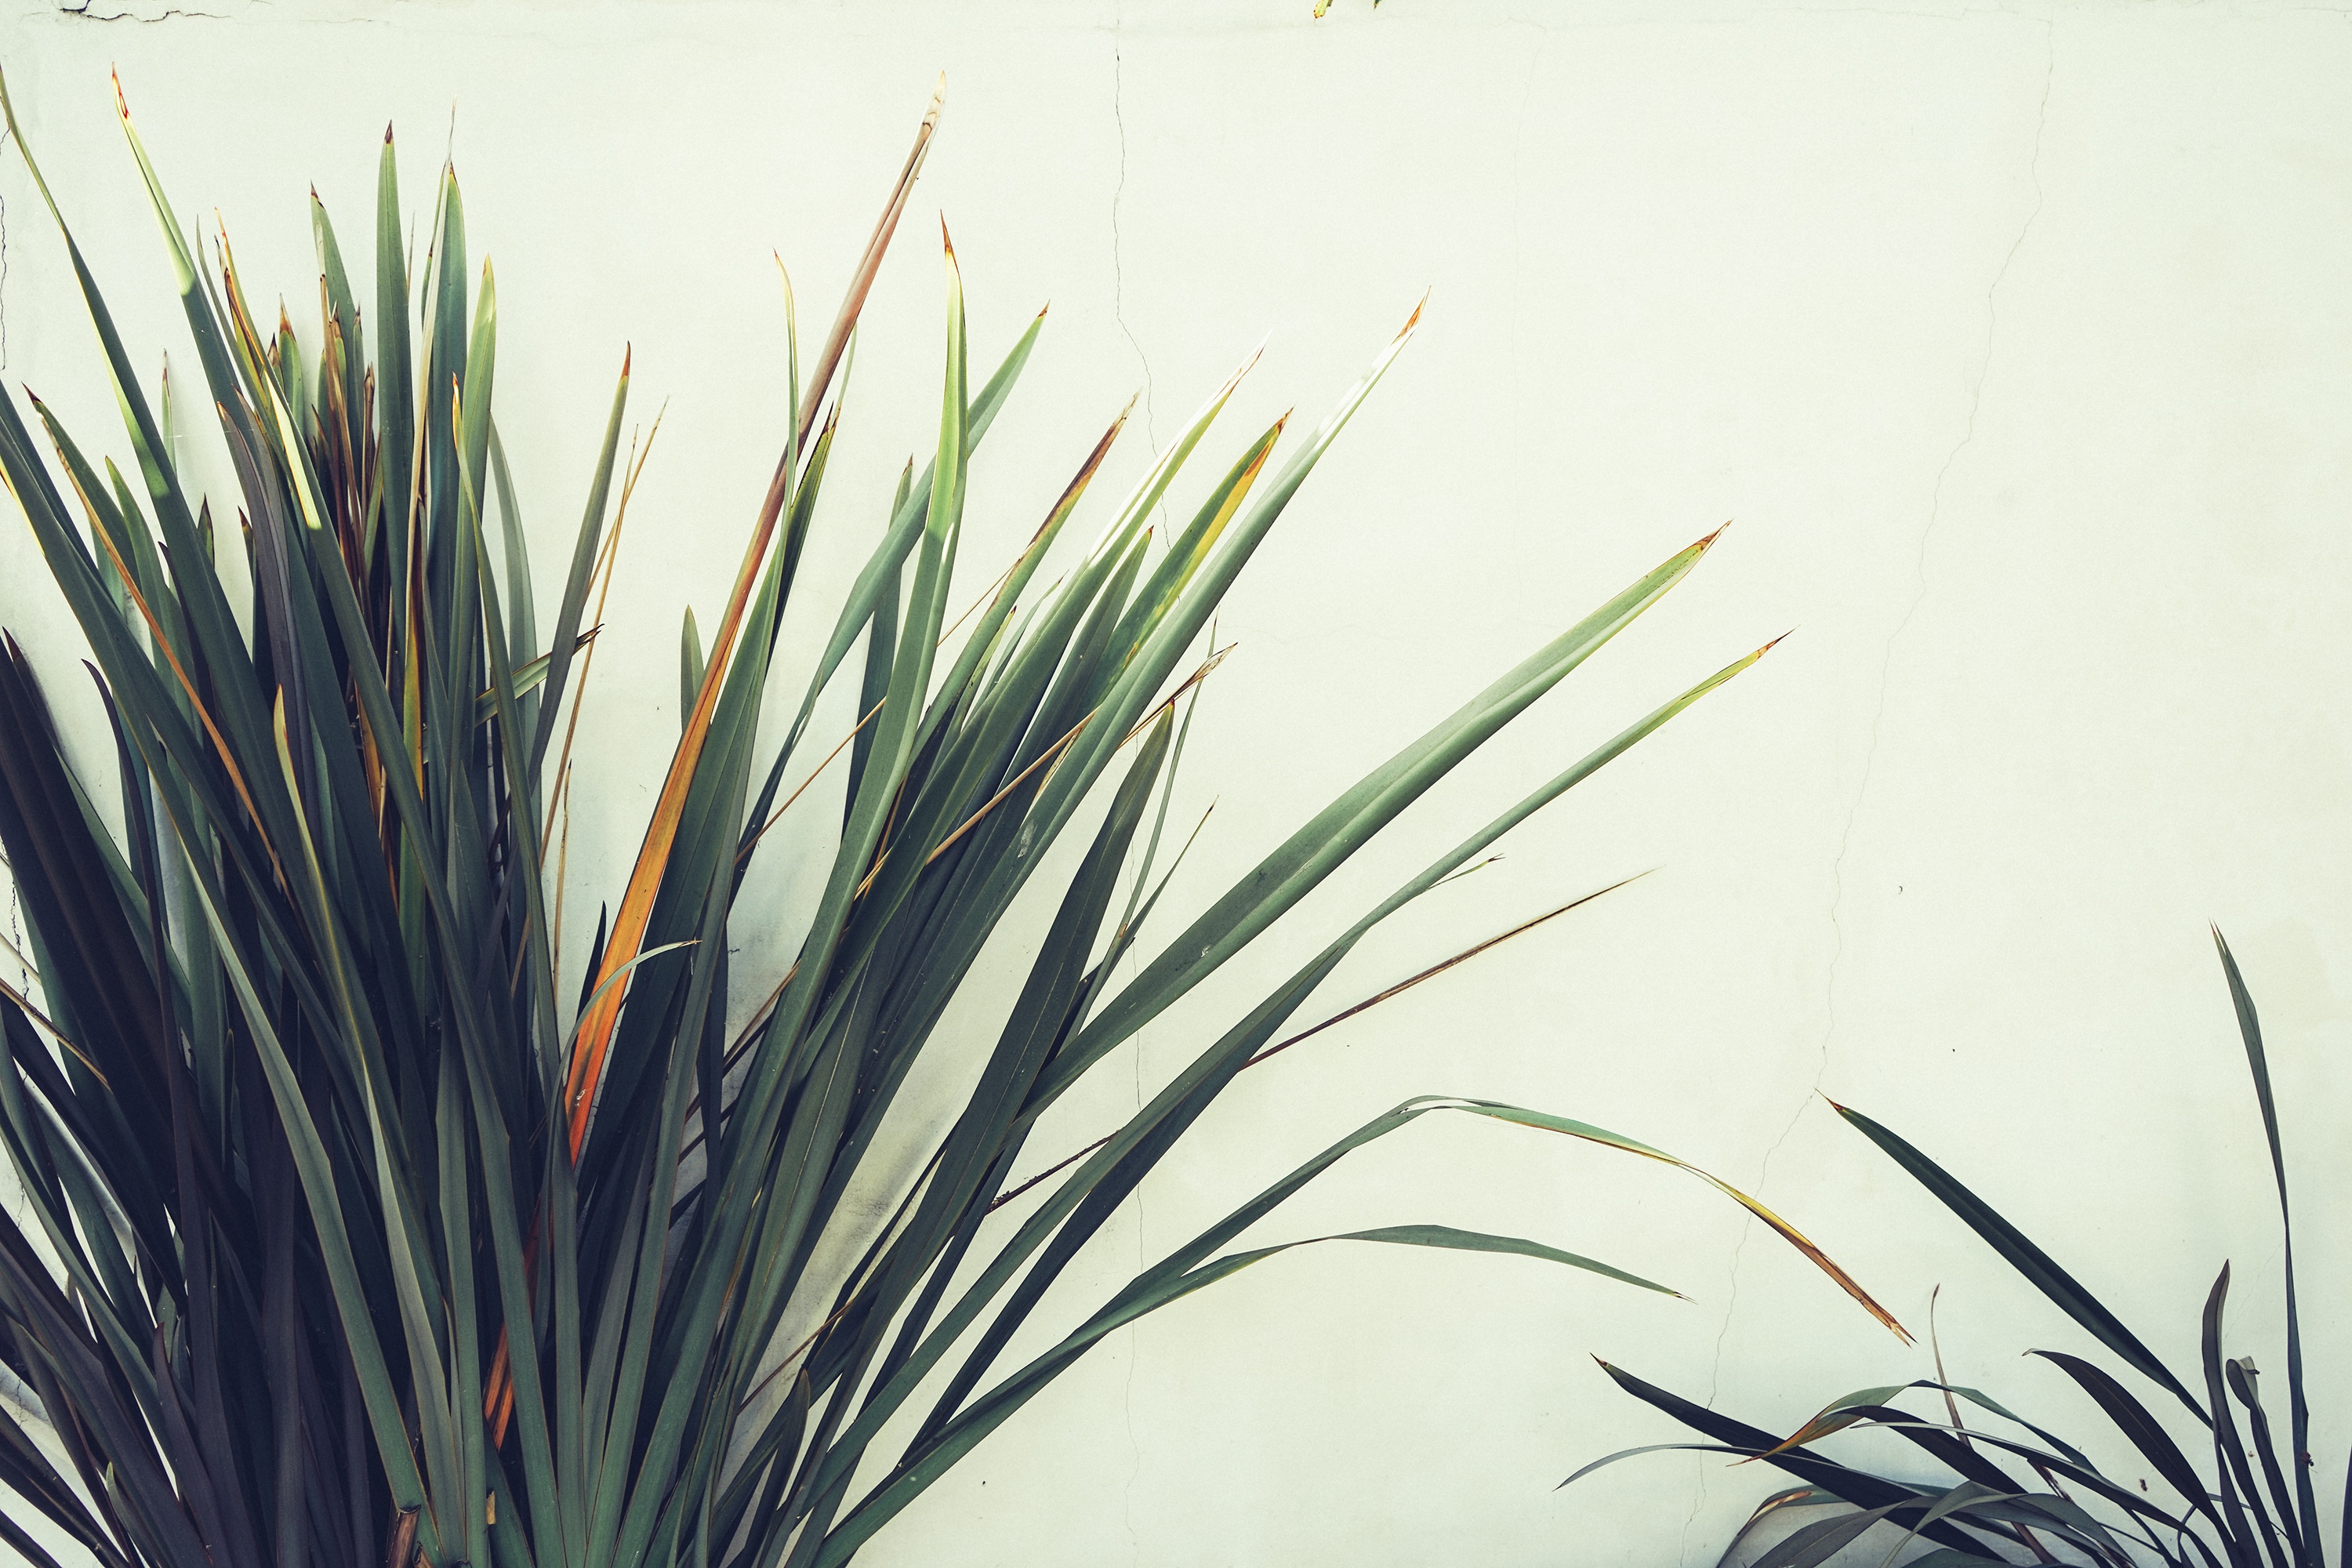
tree, nature, grass, branch, plant, leaf, flower, wall, summer, environment, foliage, green, palm, tropical, natural, botany, flora, ecology, close up, leaves, flowering plant, grass family, plant stem, land plant, arecales, palm family